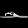
Label: Sandal